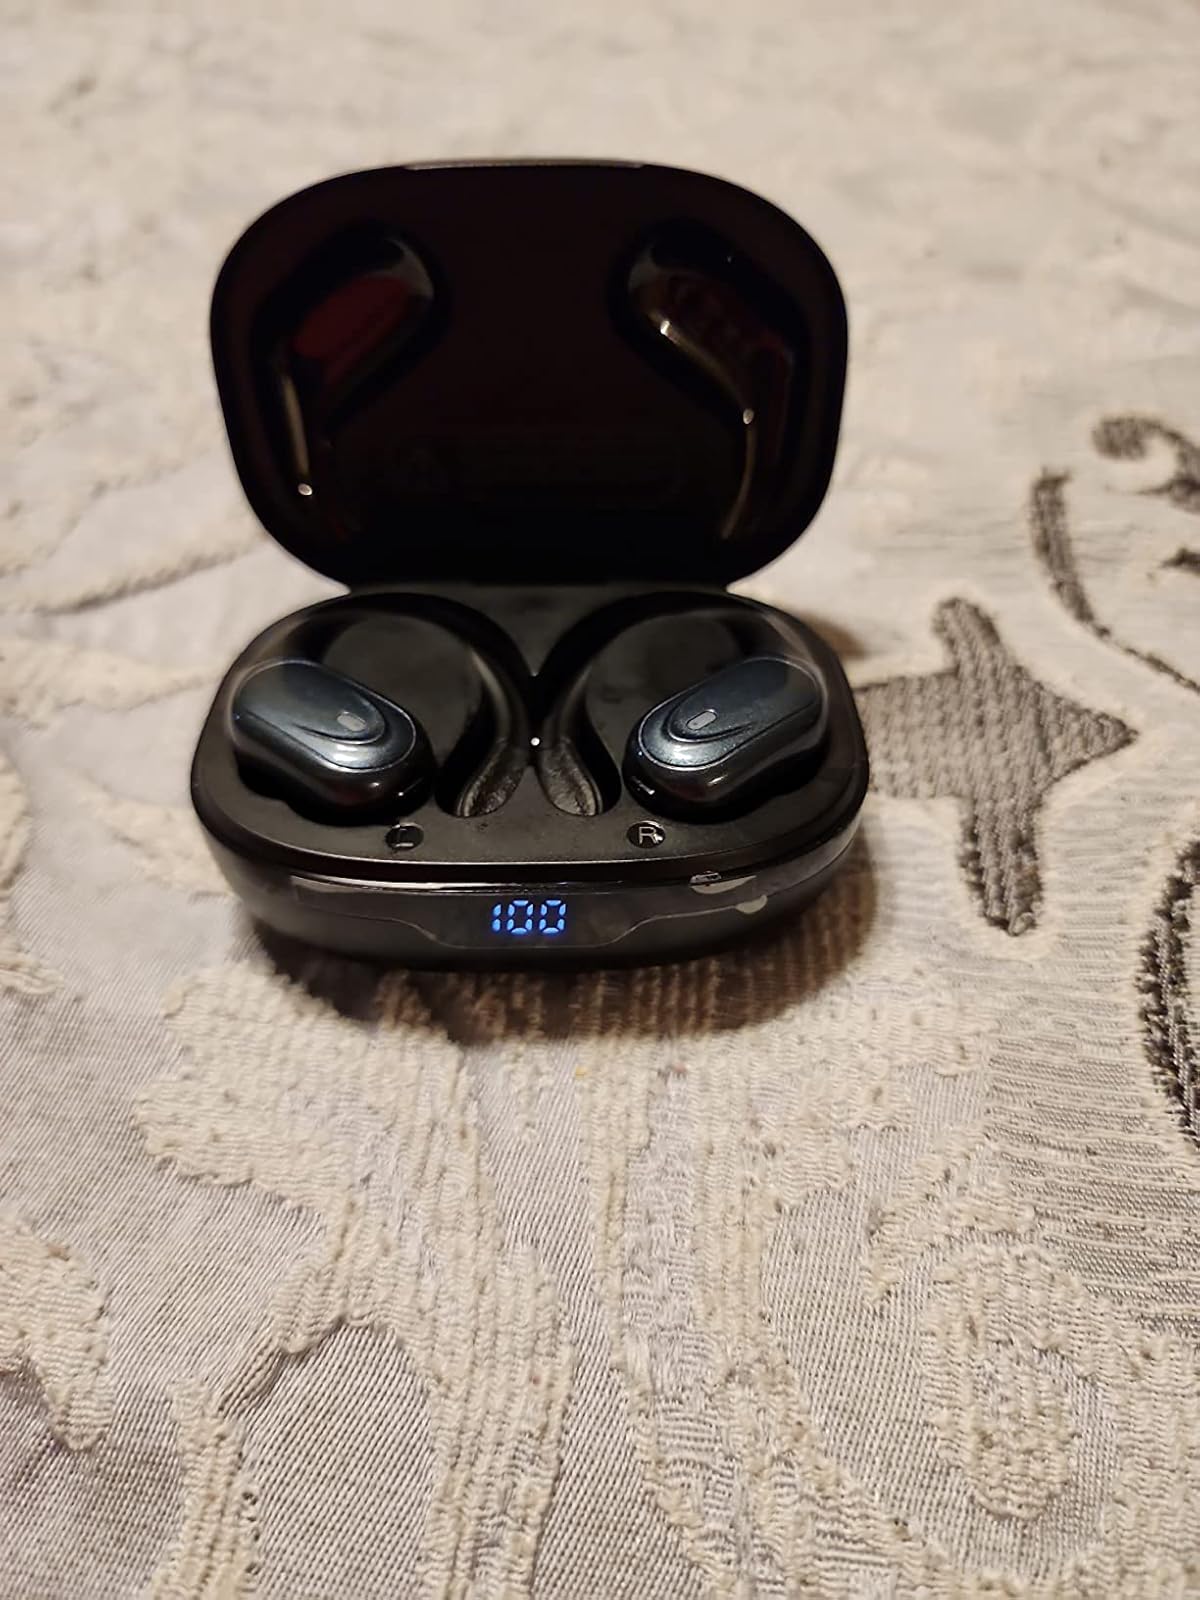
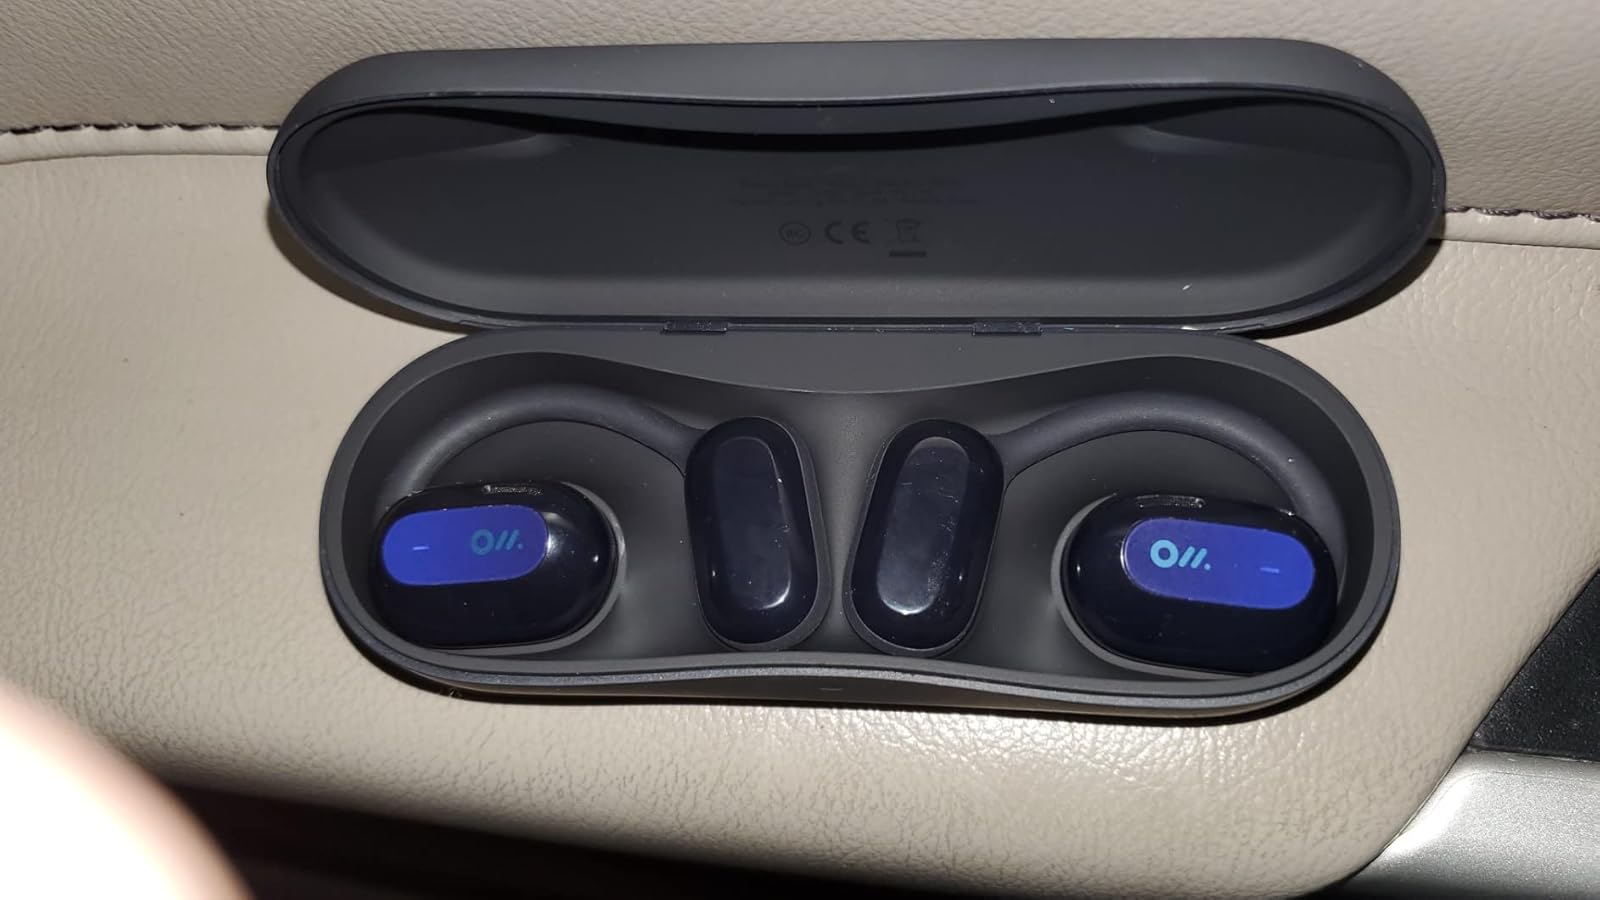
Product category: earbuds
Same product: no